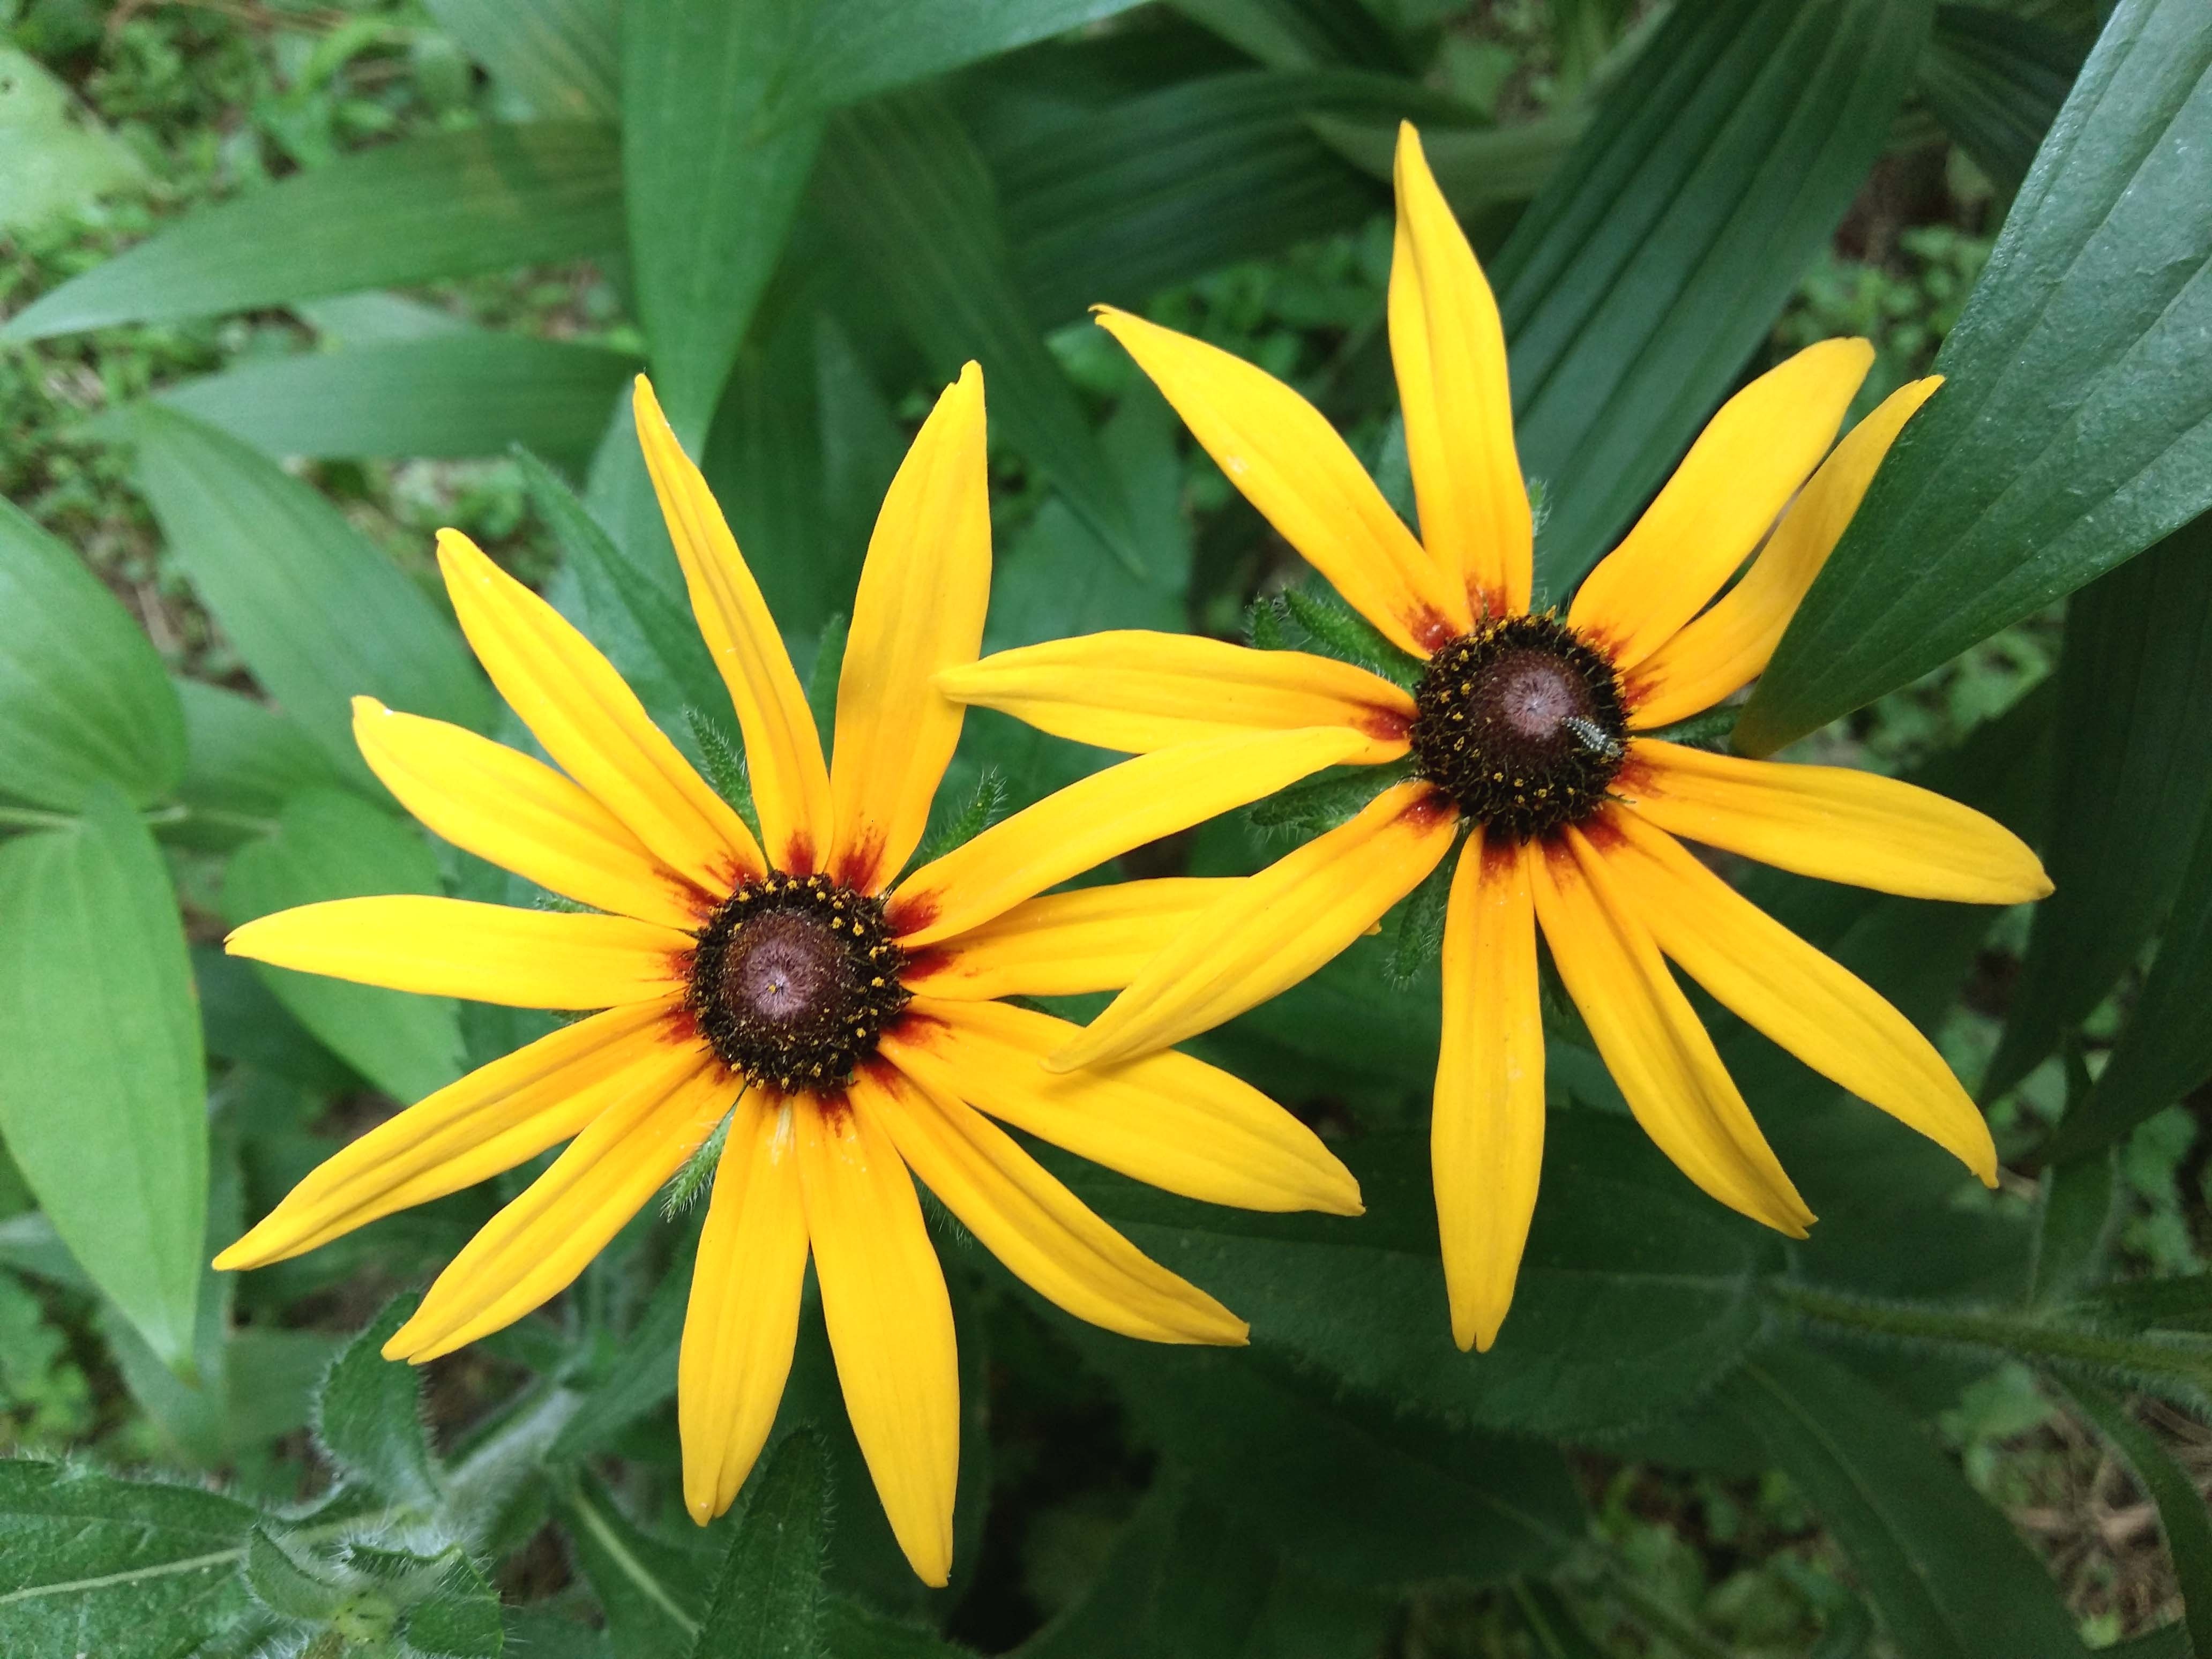
nature, plant, flower, petal, herb, botany, yellow, flora, fauna, wildflower, rudbeckia, nectar, june, macro photography, flowering plant, daisy family, annual plant, the two clusters, land plant